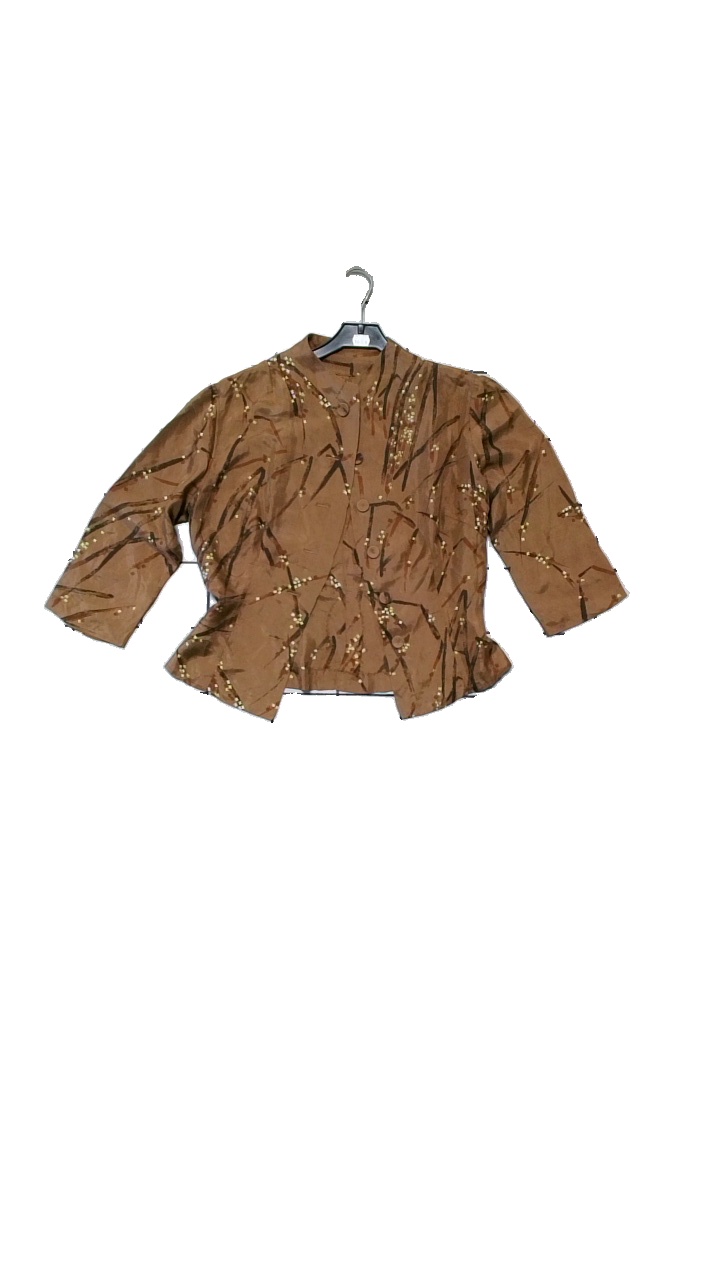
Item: Blouse (Ladies)
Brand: Missing
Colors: Multicolor, Brown, Red
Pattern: Floral print
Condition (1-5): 4
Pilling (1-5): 4
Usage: Reuse
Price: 50-100